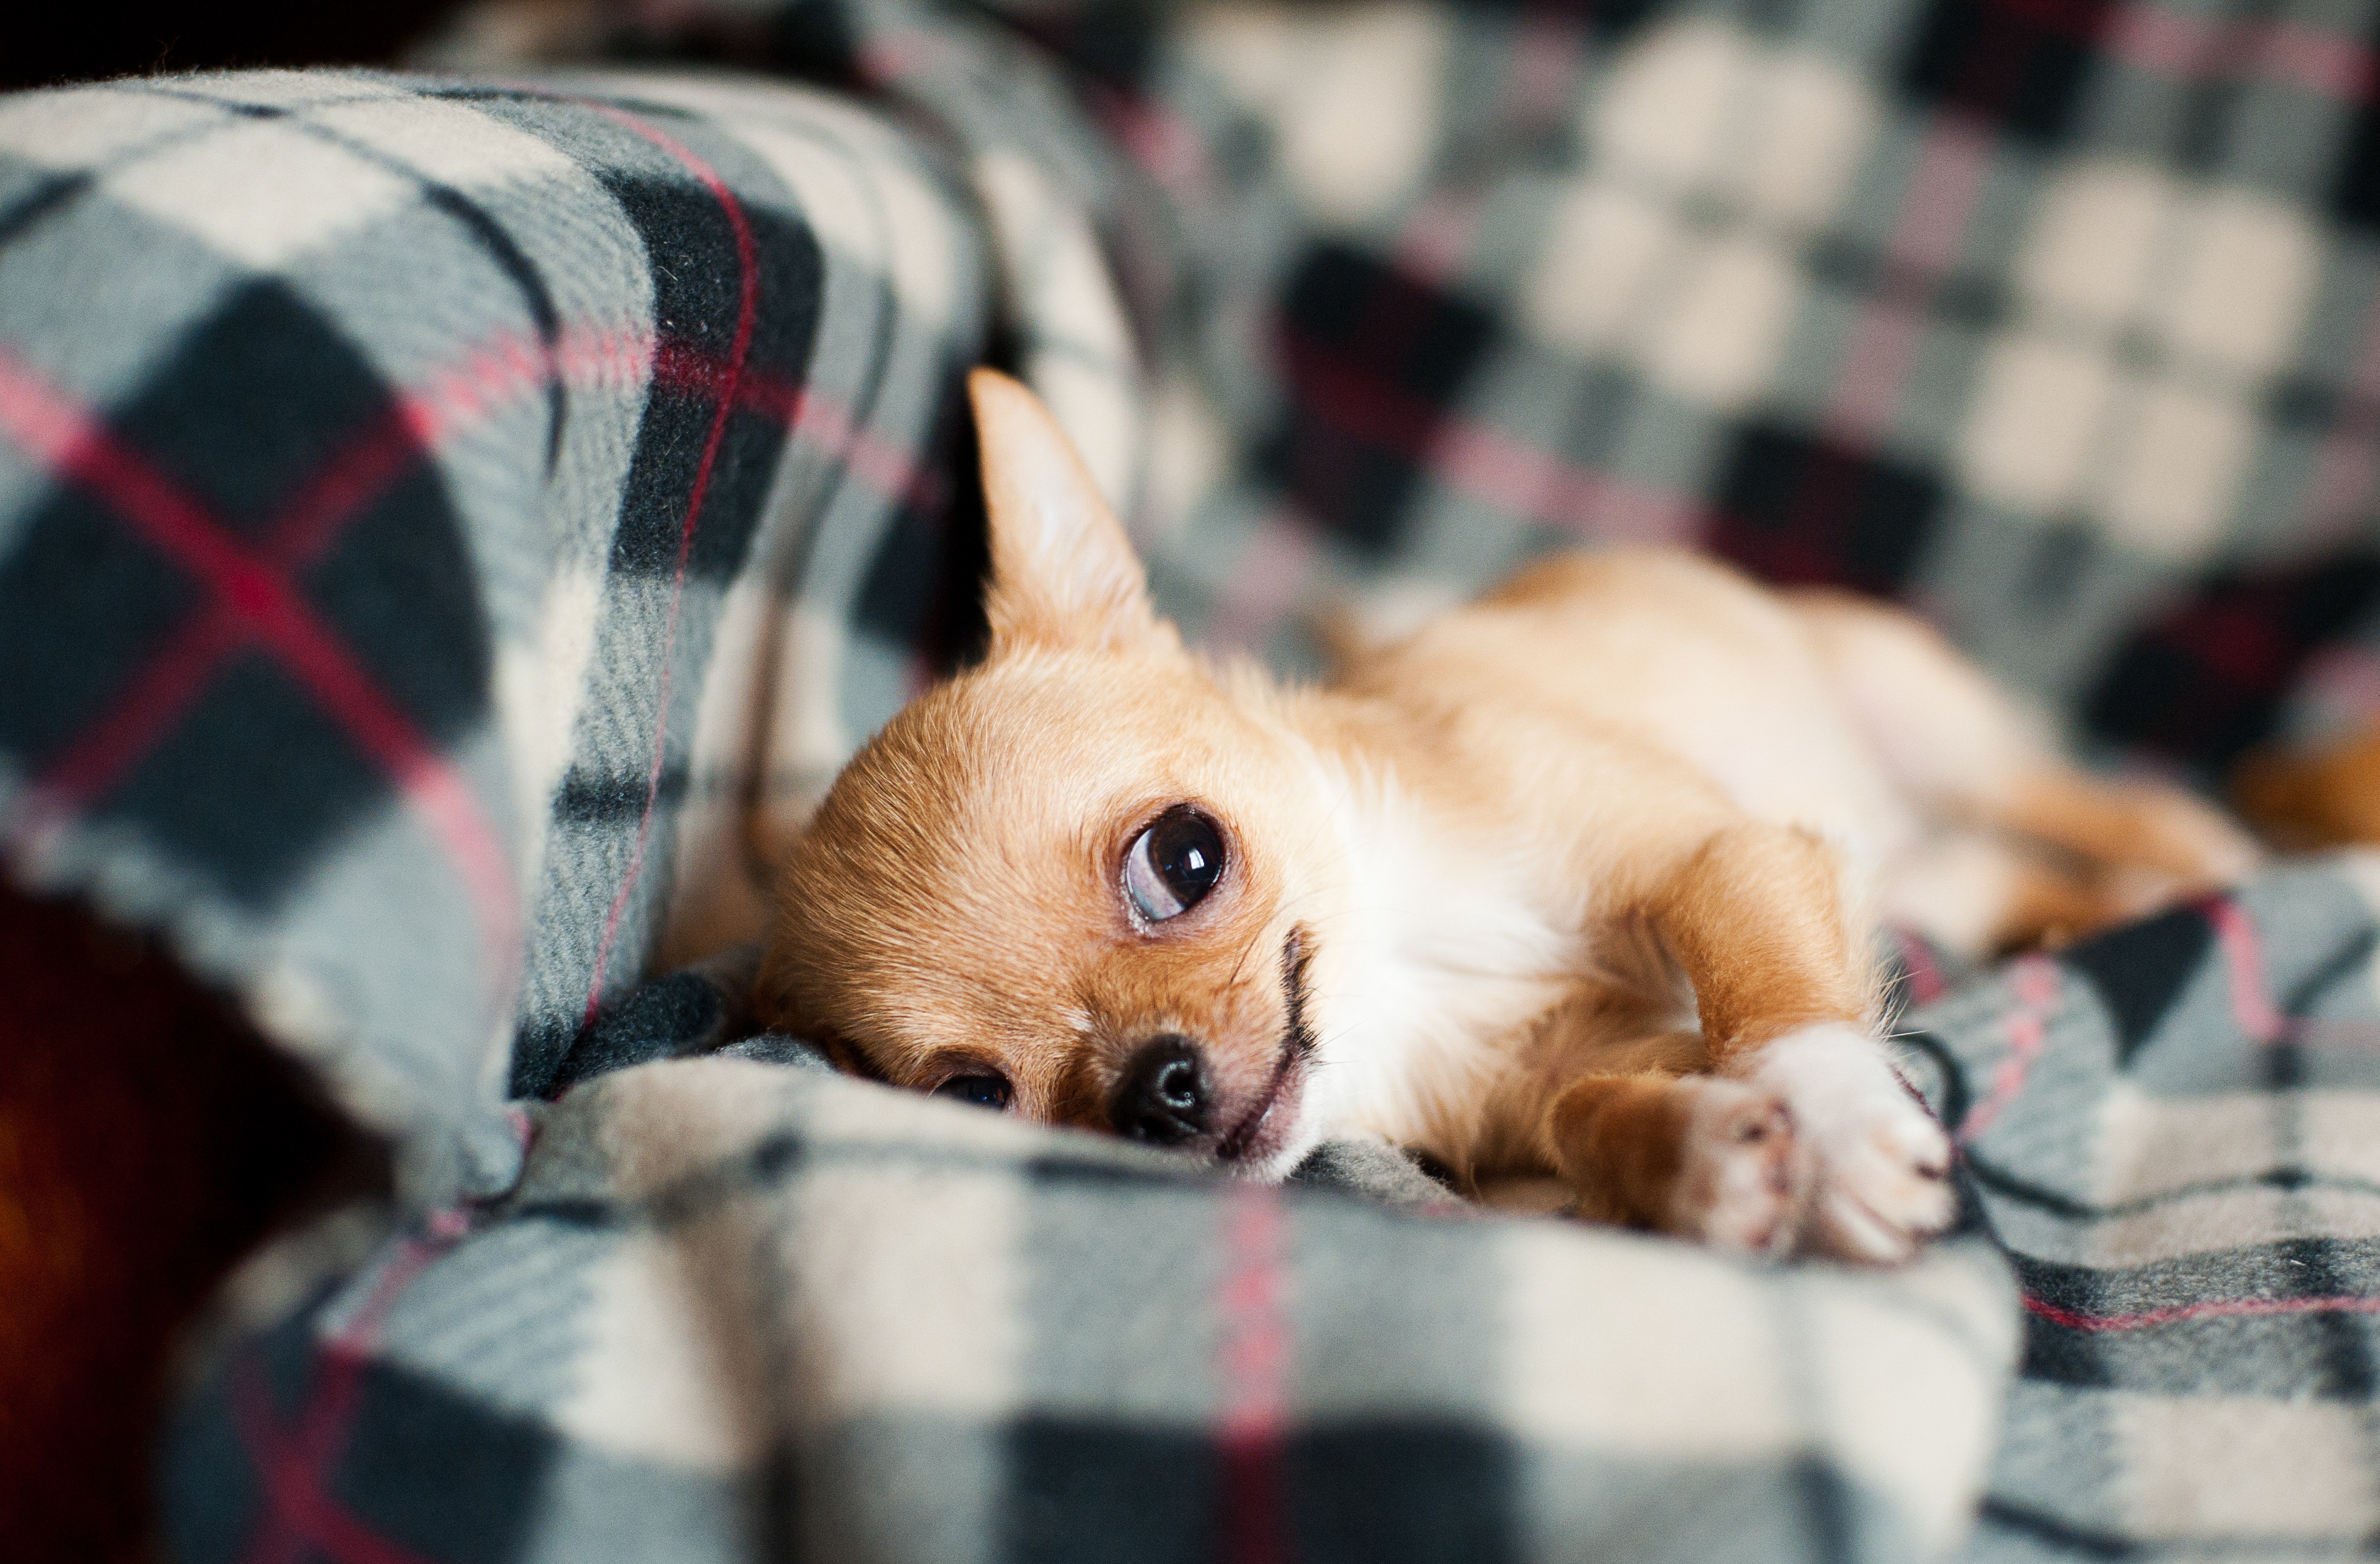
puppy, dog, animal, cute, canine, pet, young, small, mammal, baby, miniature, nose, lovely, furry, tiny, little, vertebrate, chihuahua, funny, domestic, adorable, breed, pup, doggy, companion, purebred, welsh corgi, dog like mammal, pembroke welsh corgi